Mazerier

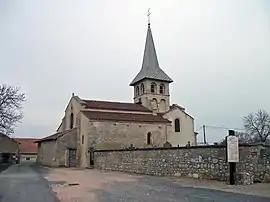
Church St. Saturnin

Mazerier is a commune in the Allier department in central France.